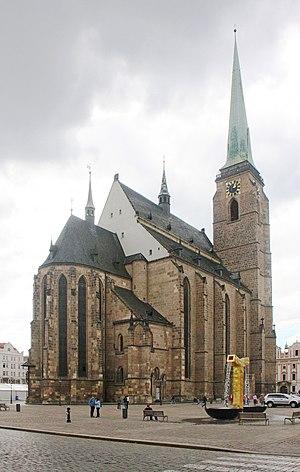
La cathédrale Saint-Barthélemy est un lieu de culte catholique et un monument historique de la ville de Pilsen, en République tchèque. Église paroissiale jusqu'en 1993, elle prend le titre de cathédrale lors de la création du diocèse de Pilsen par le pape Jean-Paul II.
Cet article recense les églises les plus hautes.